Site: brandenburg
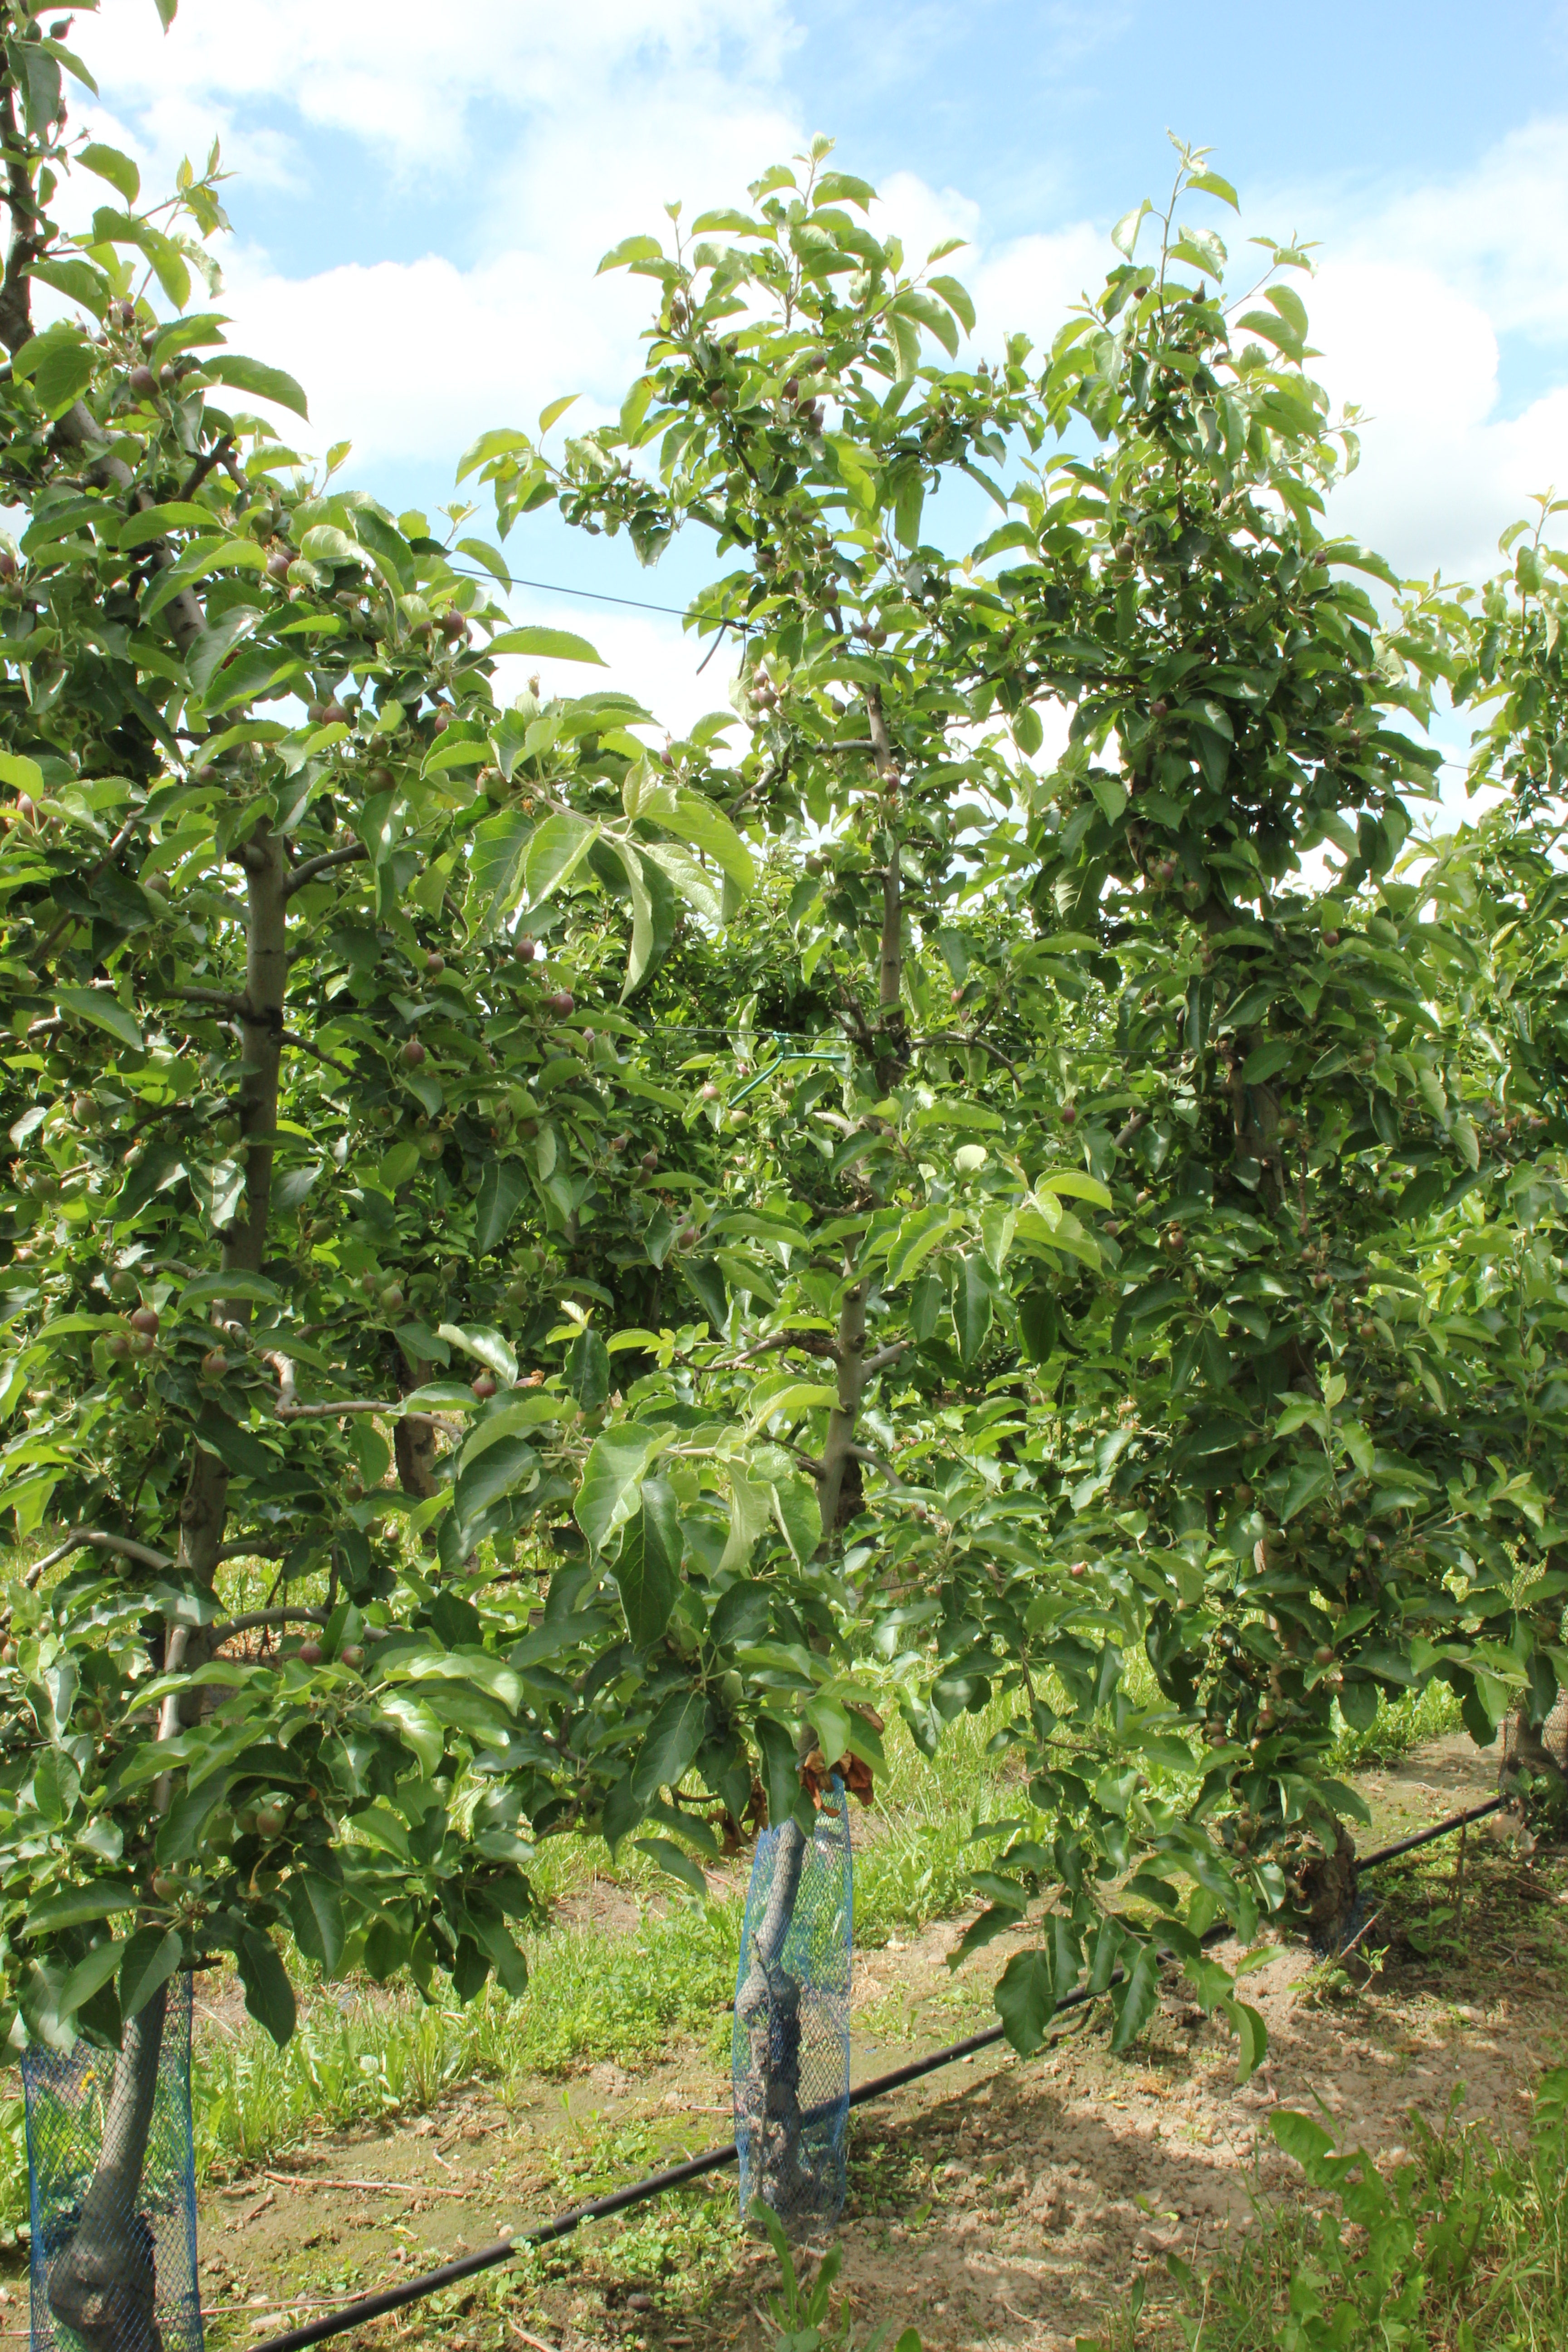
Growth stage (BBCH 72): Development of fruit